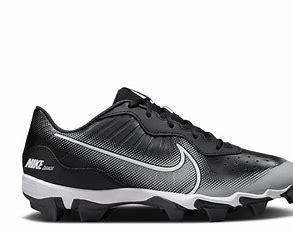
Brand: Nike
Model: Alpha Huarache 4 Keystone